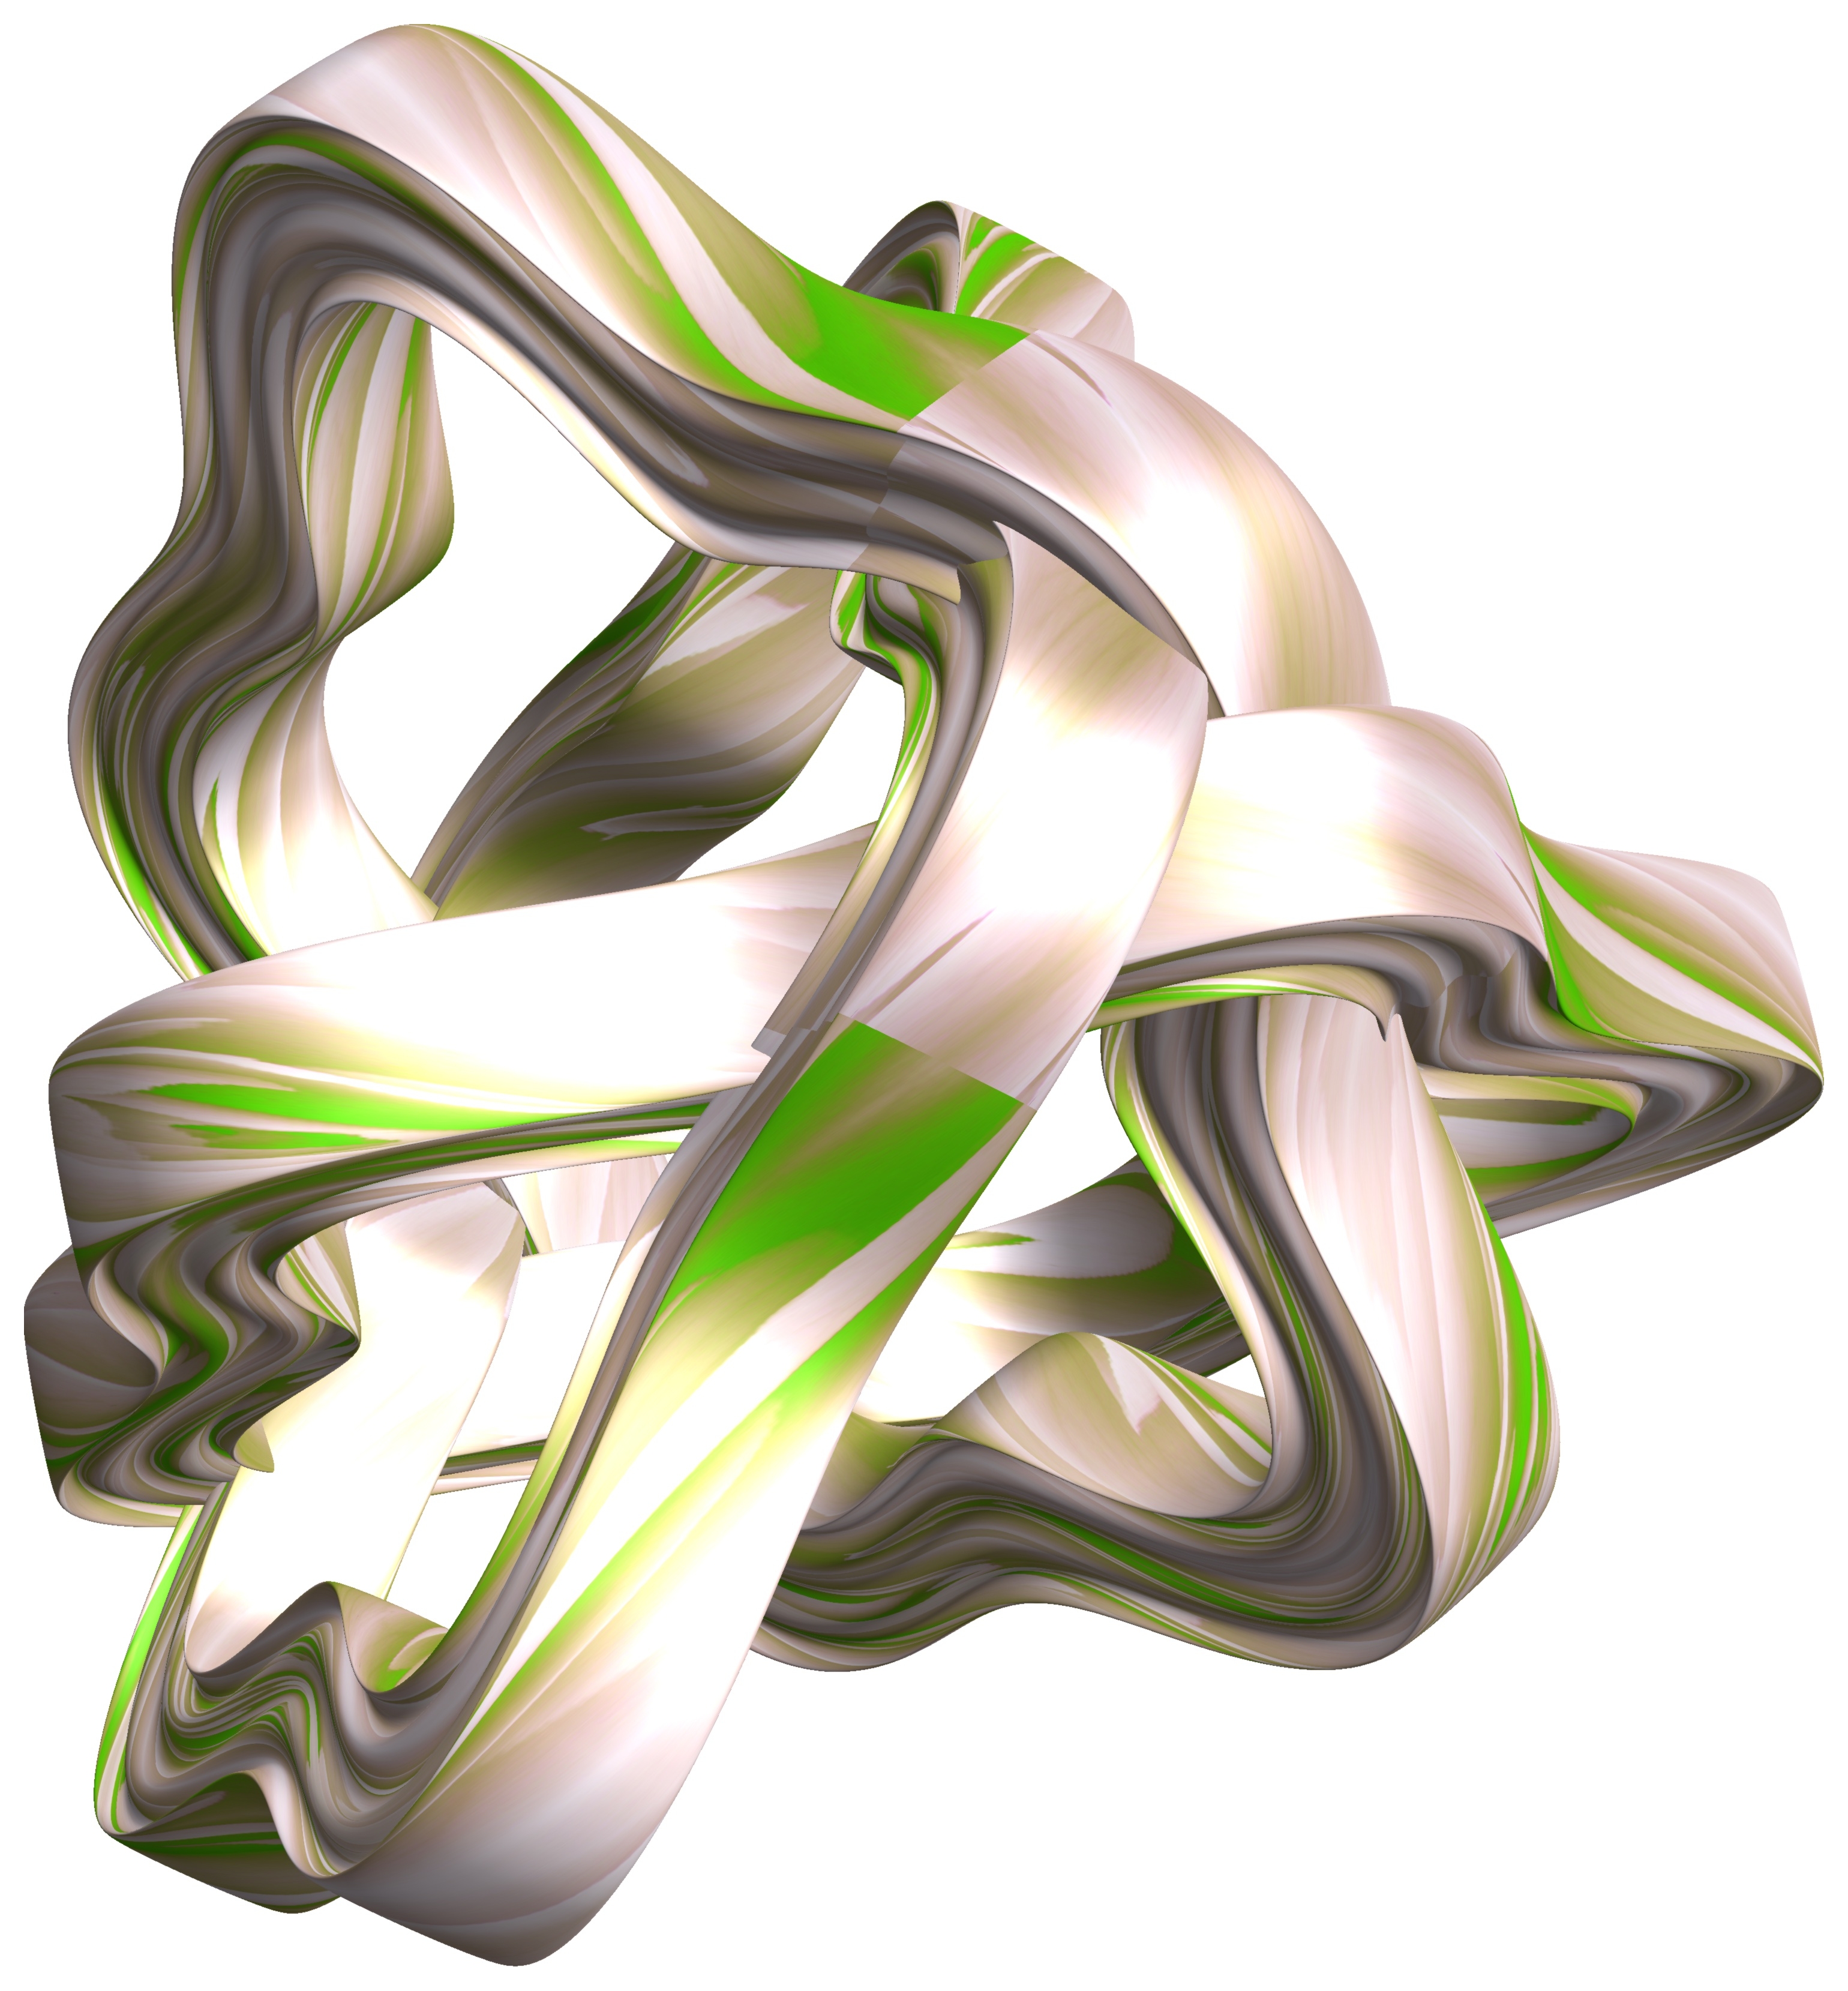
structure, texture, pattern, green, geometry, sculpture, art, sketch, illustration, design, symmetry, 3d, graphic, shape, torus, mathematica, cg, parametricplot3d, code, program, algorithm, mapping, geometricsculpture, pentagram